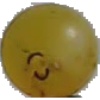
Label: white_grape